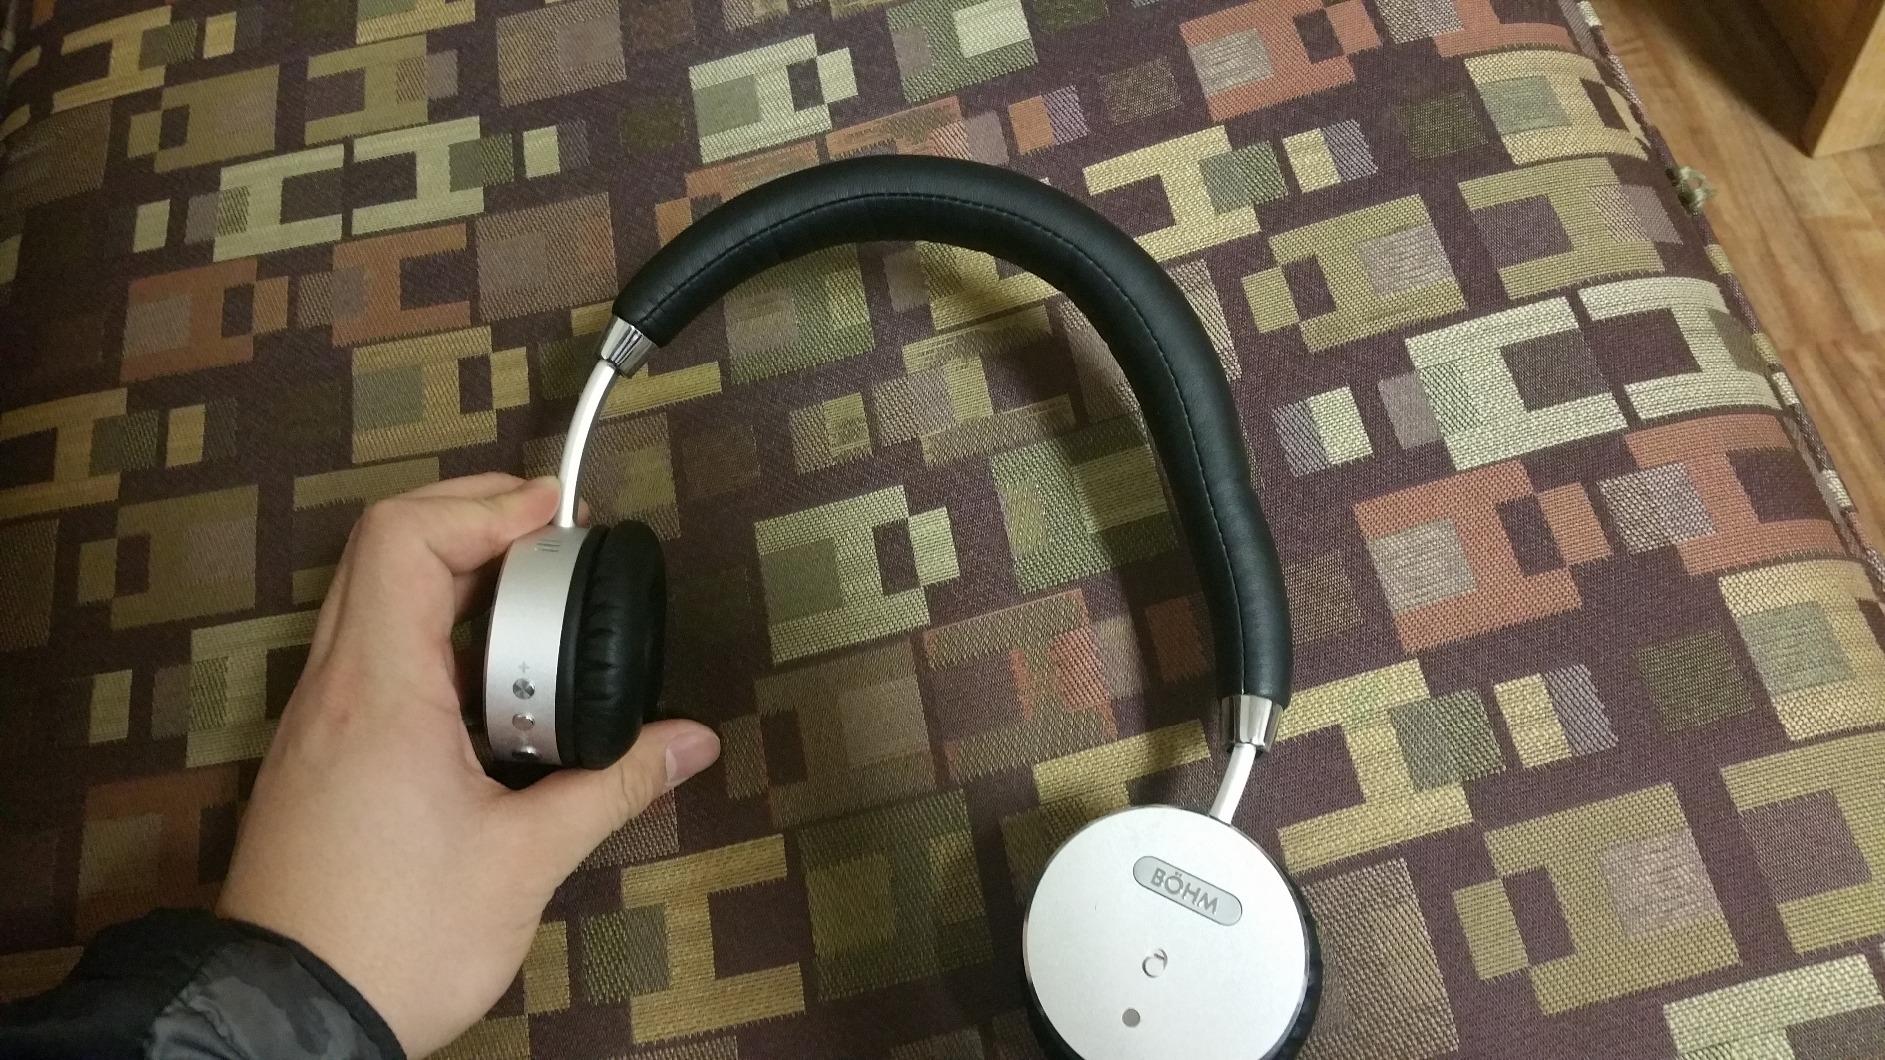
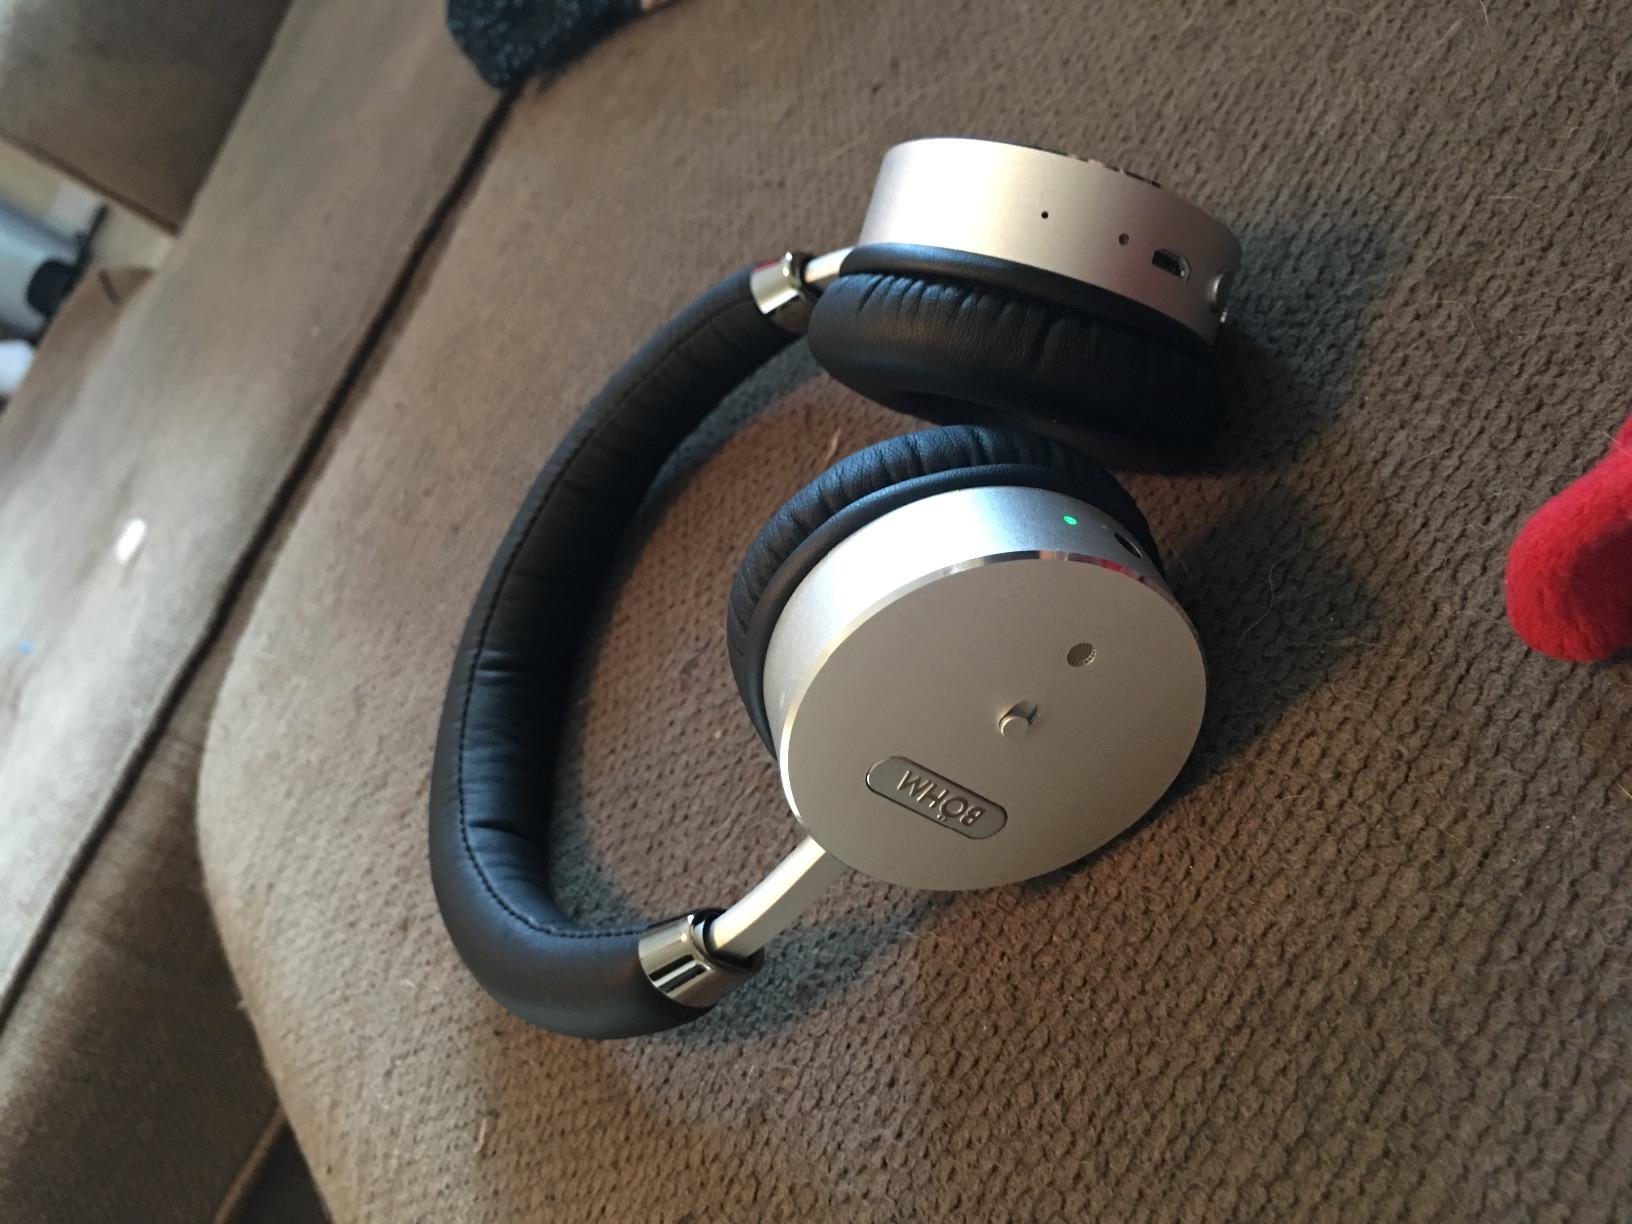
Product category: headphones
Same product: yes